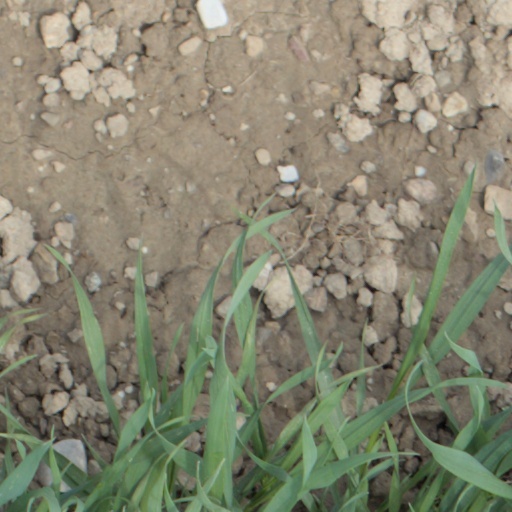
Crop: wheat